AEK Athens F.C. in European football

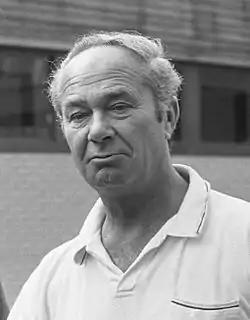
František Fadrhonc

The club's most memorable moment in European competitions was their campaign in the UEFA Cup, of the 1976–77 season. In the first round they faced Soviet champions, Dynamo Moscow. In Athens, AEK won 2–0 with goals by Takis Nikoloudis and Mimis Papaioannou. In Moscow, Dynamo paid them back by equalizing the score of the first game, leading the match to extra time. In the last minute of extra time, AEK managed to score thanks to a penalty kick by Tasos Konstantinou and proceeded to the second round. They were drawn against Derby County. In Nea Filadelfeia, a goal by Wagner and an own goal by Thomas gave AEK the 2–0 win. At Derby, AEK found themselves behind in the score line, but responded by scoring three times with Nikoloudis, Konstantinou and Wagner. Derby Country only managed to score a consolation goal and the match ended in a 2–3 win for AEK. That marked the first away victory over an English club in European history. In the third round AEK faced Red Star Belgrade. In Athens, AEK was once again victorious by winning 2–0 with the goals of Mimis Papaioannou and Thomas Mavros. In Belgrade, Red Star took the lead with a goal by Baralić but Wagner quickly equalized. The two additional goals scored by Filipović and Savić were not enough and AEK were qualified on away goals. In the quarter-finals, AEK faced their greatest challenge to that moment, QPR. The first leg was played in London. The two penalty kick goals in the first ten minutes scored by Francis and another one scored by Bowles gave QPR the 3–0 win and what looked like a certain qualification. Nevertheless, AEK made an impossible comeback and with two goals by Mavros and one more by Papaioannou AEK sent the match to extra time and eventually to a penalty shoot-out. Three minutes before the final whistle, František Fadrhonc had Nikos Christidis substitute Lakis Stergioudas, the team's regular goalkeeper. His move proved vital as Christidis saved two penalties and gave AEK a 7–6 win. In the semi-finals draw, AEK came across the Italian league's runner-up side, Juventus. In Turin, Juventus scored first with Cuccureddu, but AEK responded with a goal by Papadopoulos. Two goals by Bettega and one by Causio followed, giving the bianconeri a 4–1 victory. La Vecchia Signora also won in AEK Stadium thanks to a goal by Boninsegna end went on to win their first European title.